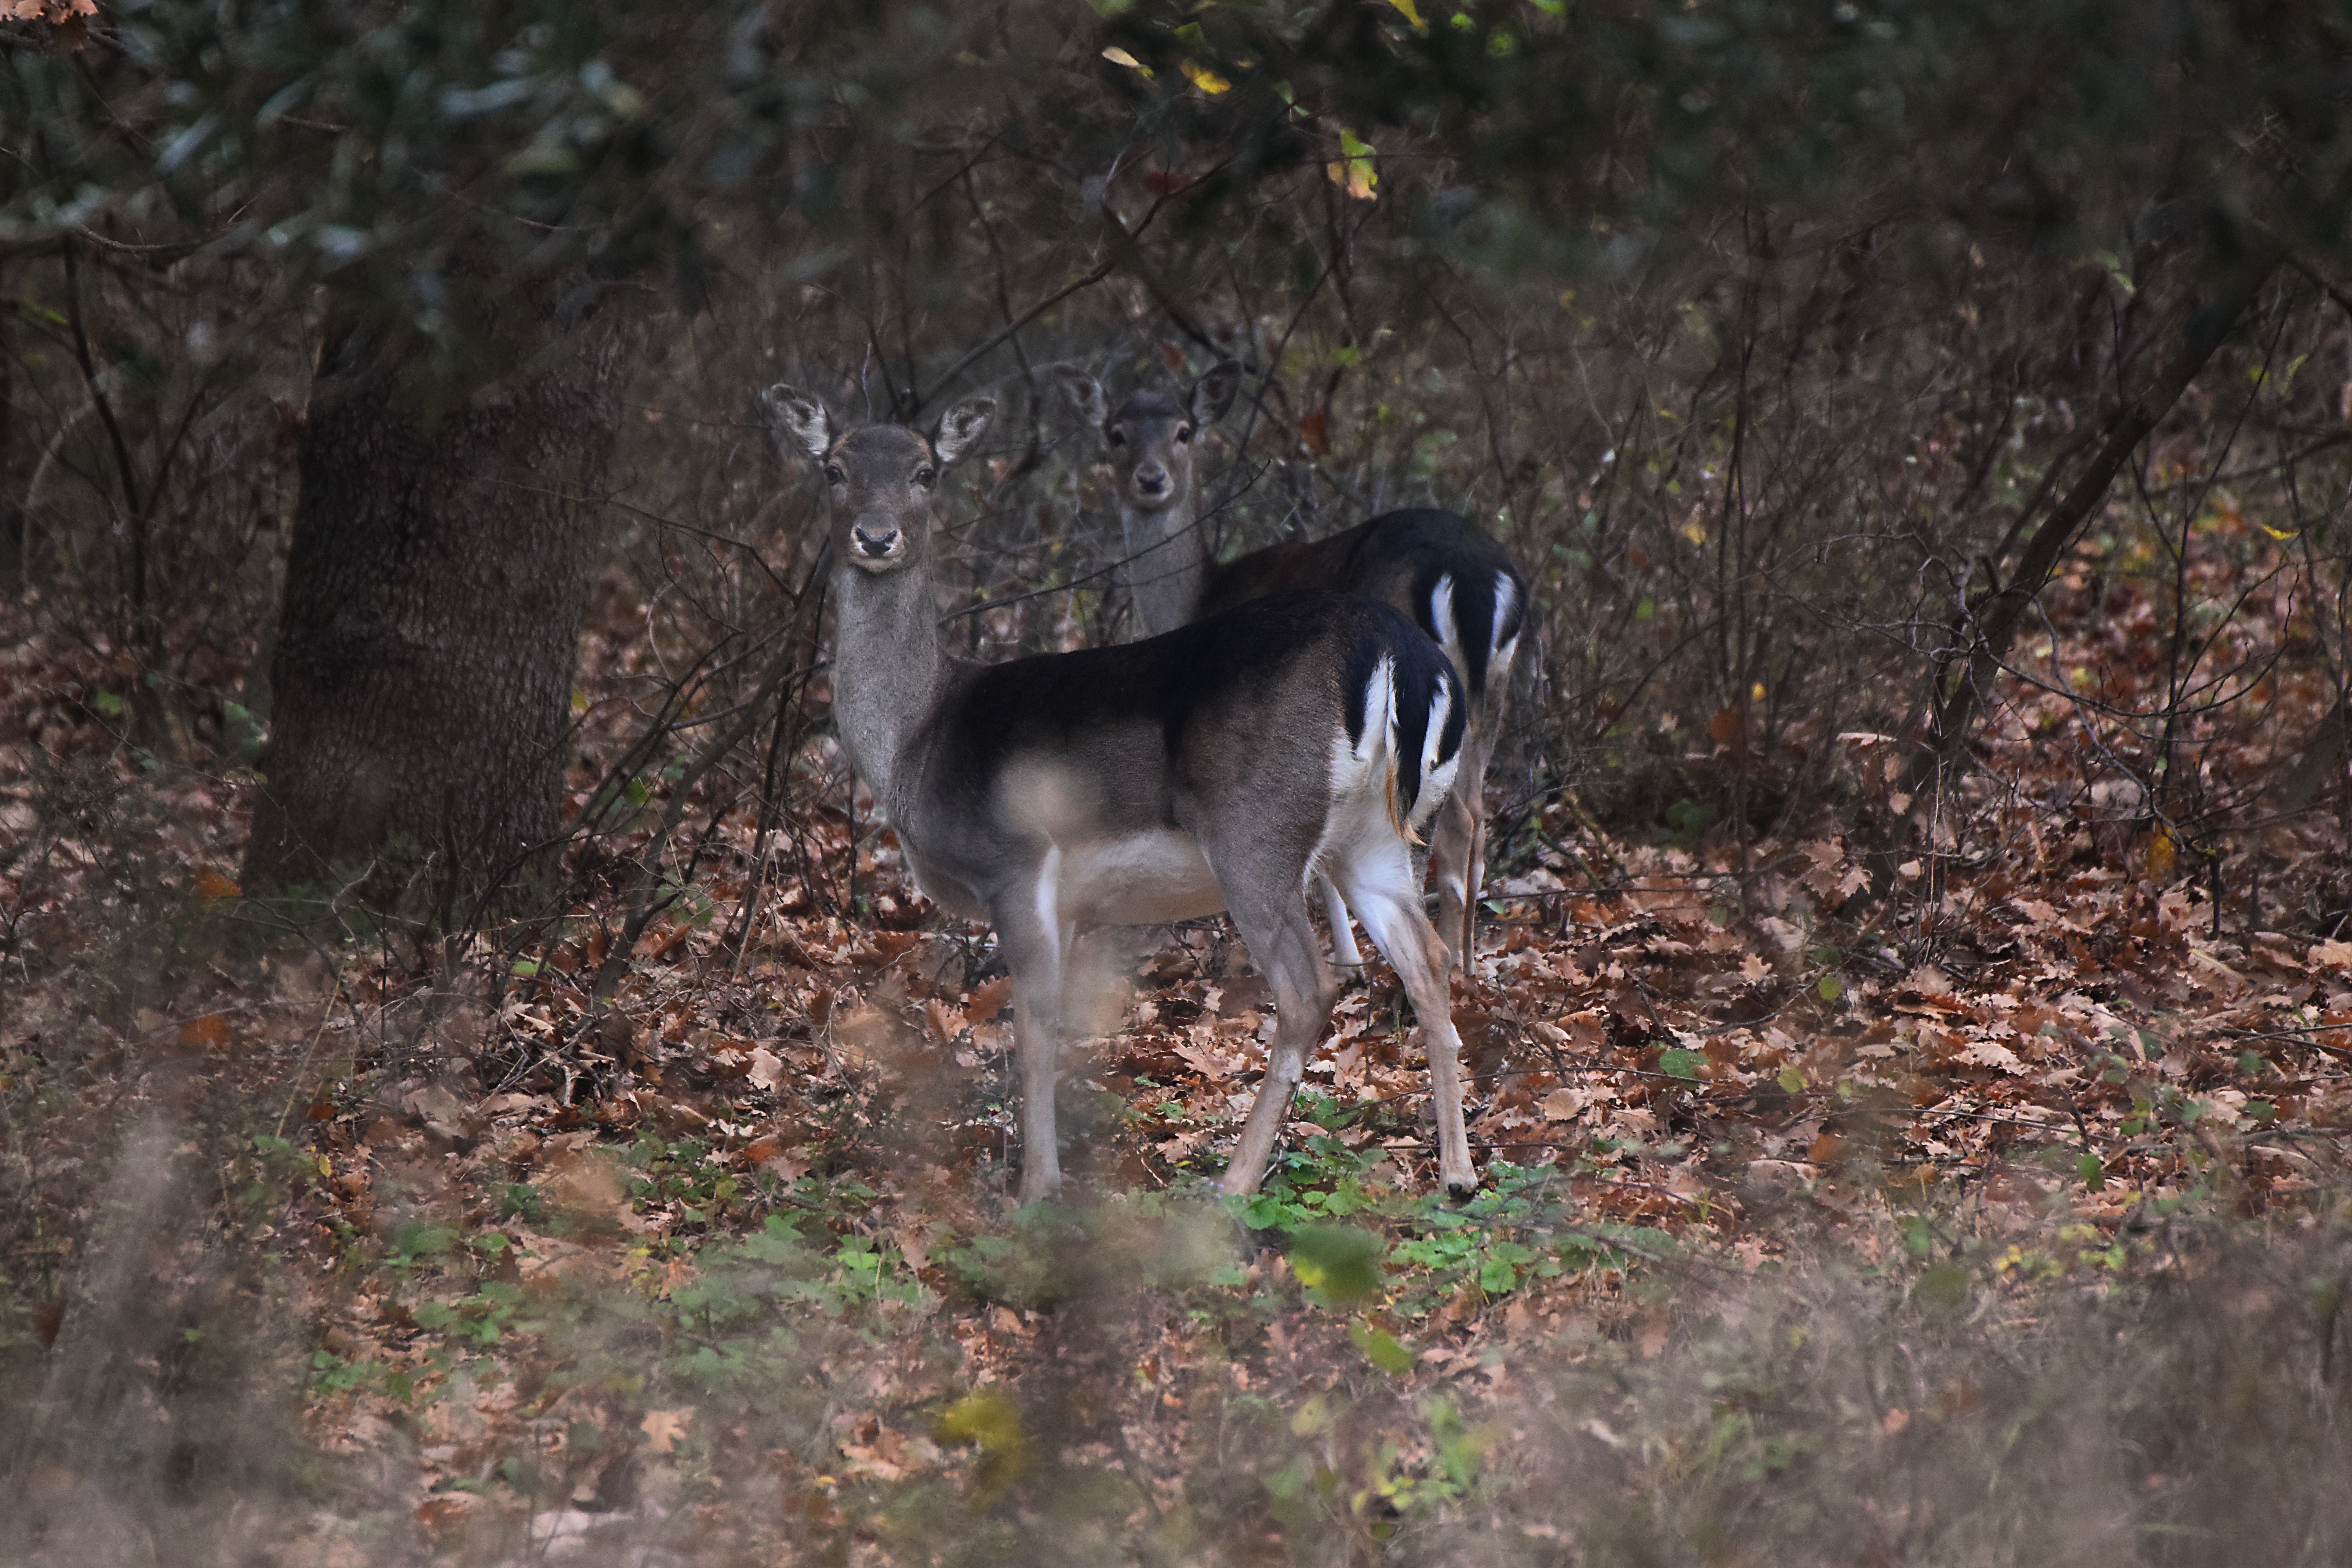
nature, forest, wilderness, wildlife, deer, mammal, fauna, white tailed deer